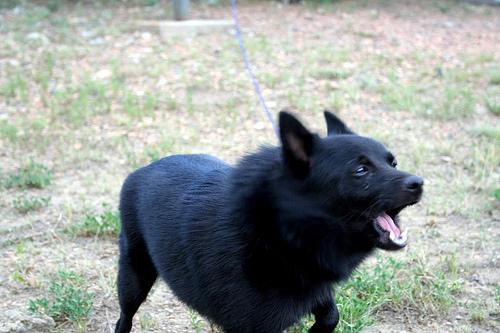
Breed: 201-n000024-schipperke